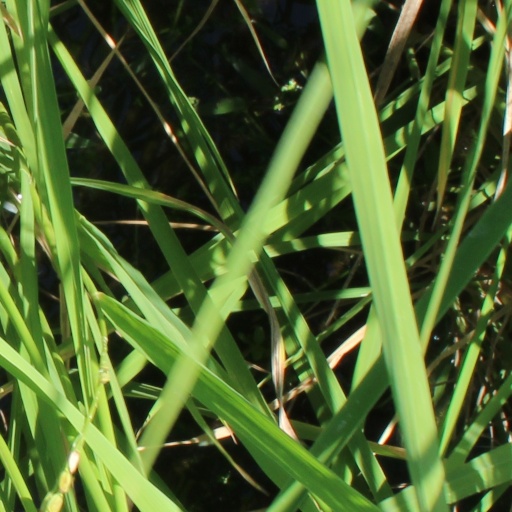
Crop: rice